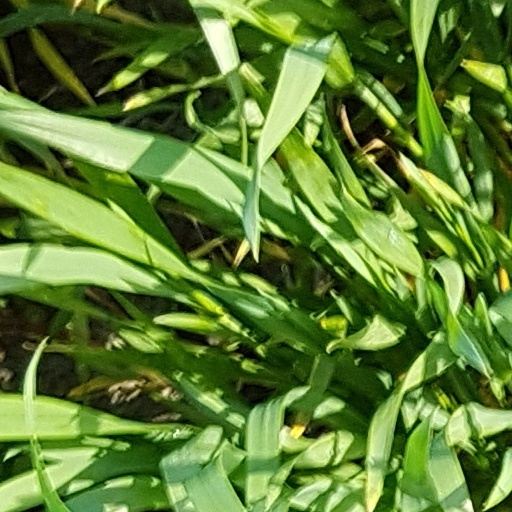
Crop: wheat